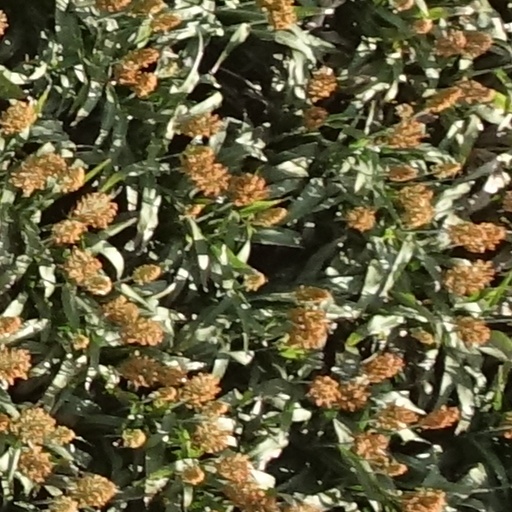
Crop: sorghum